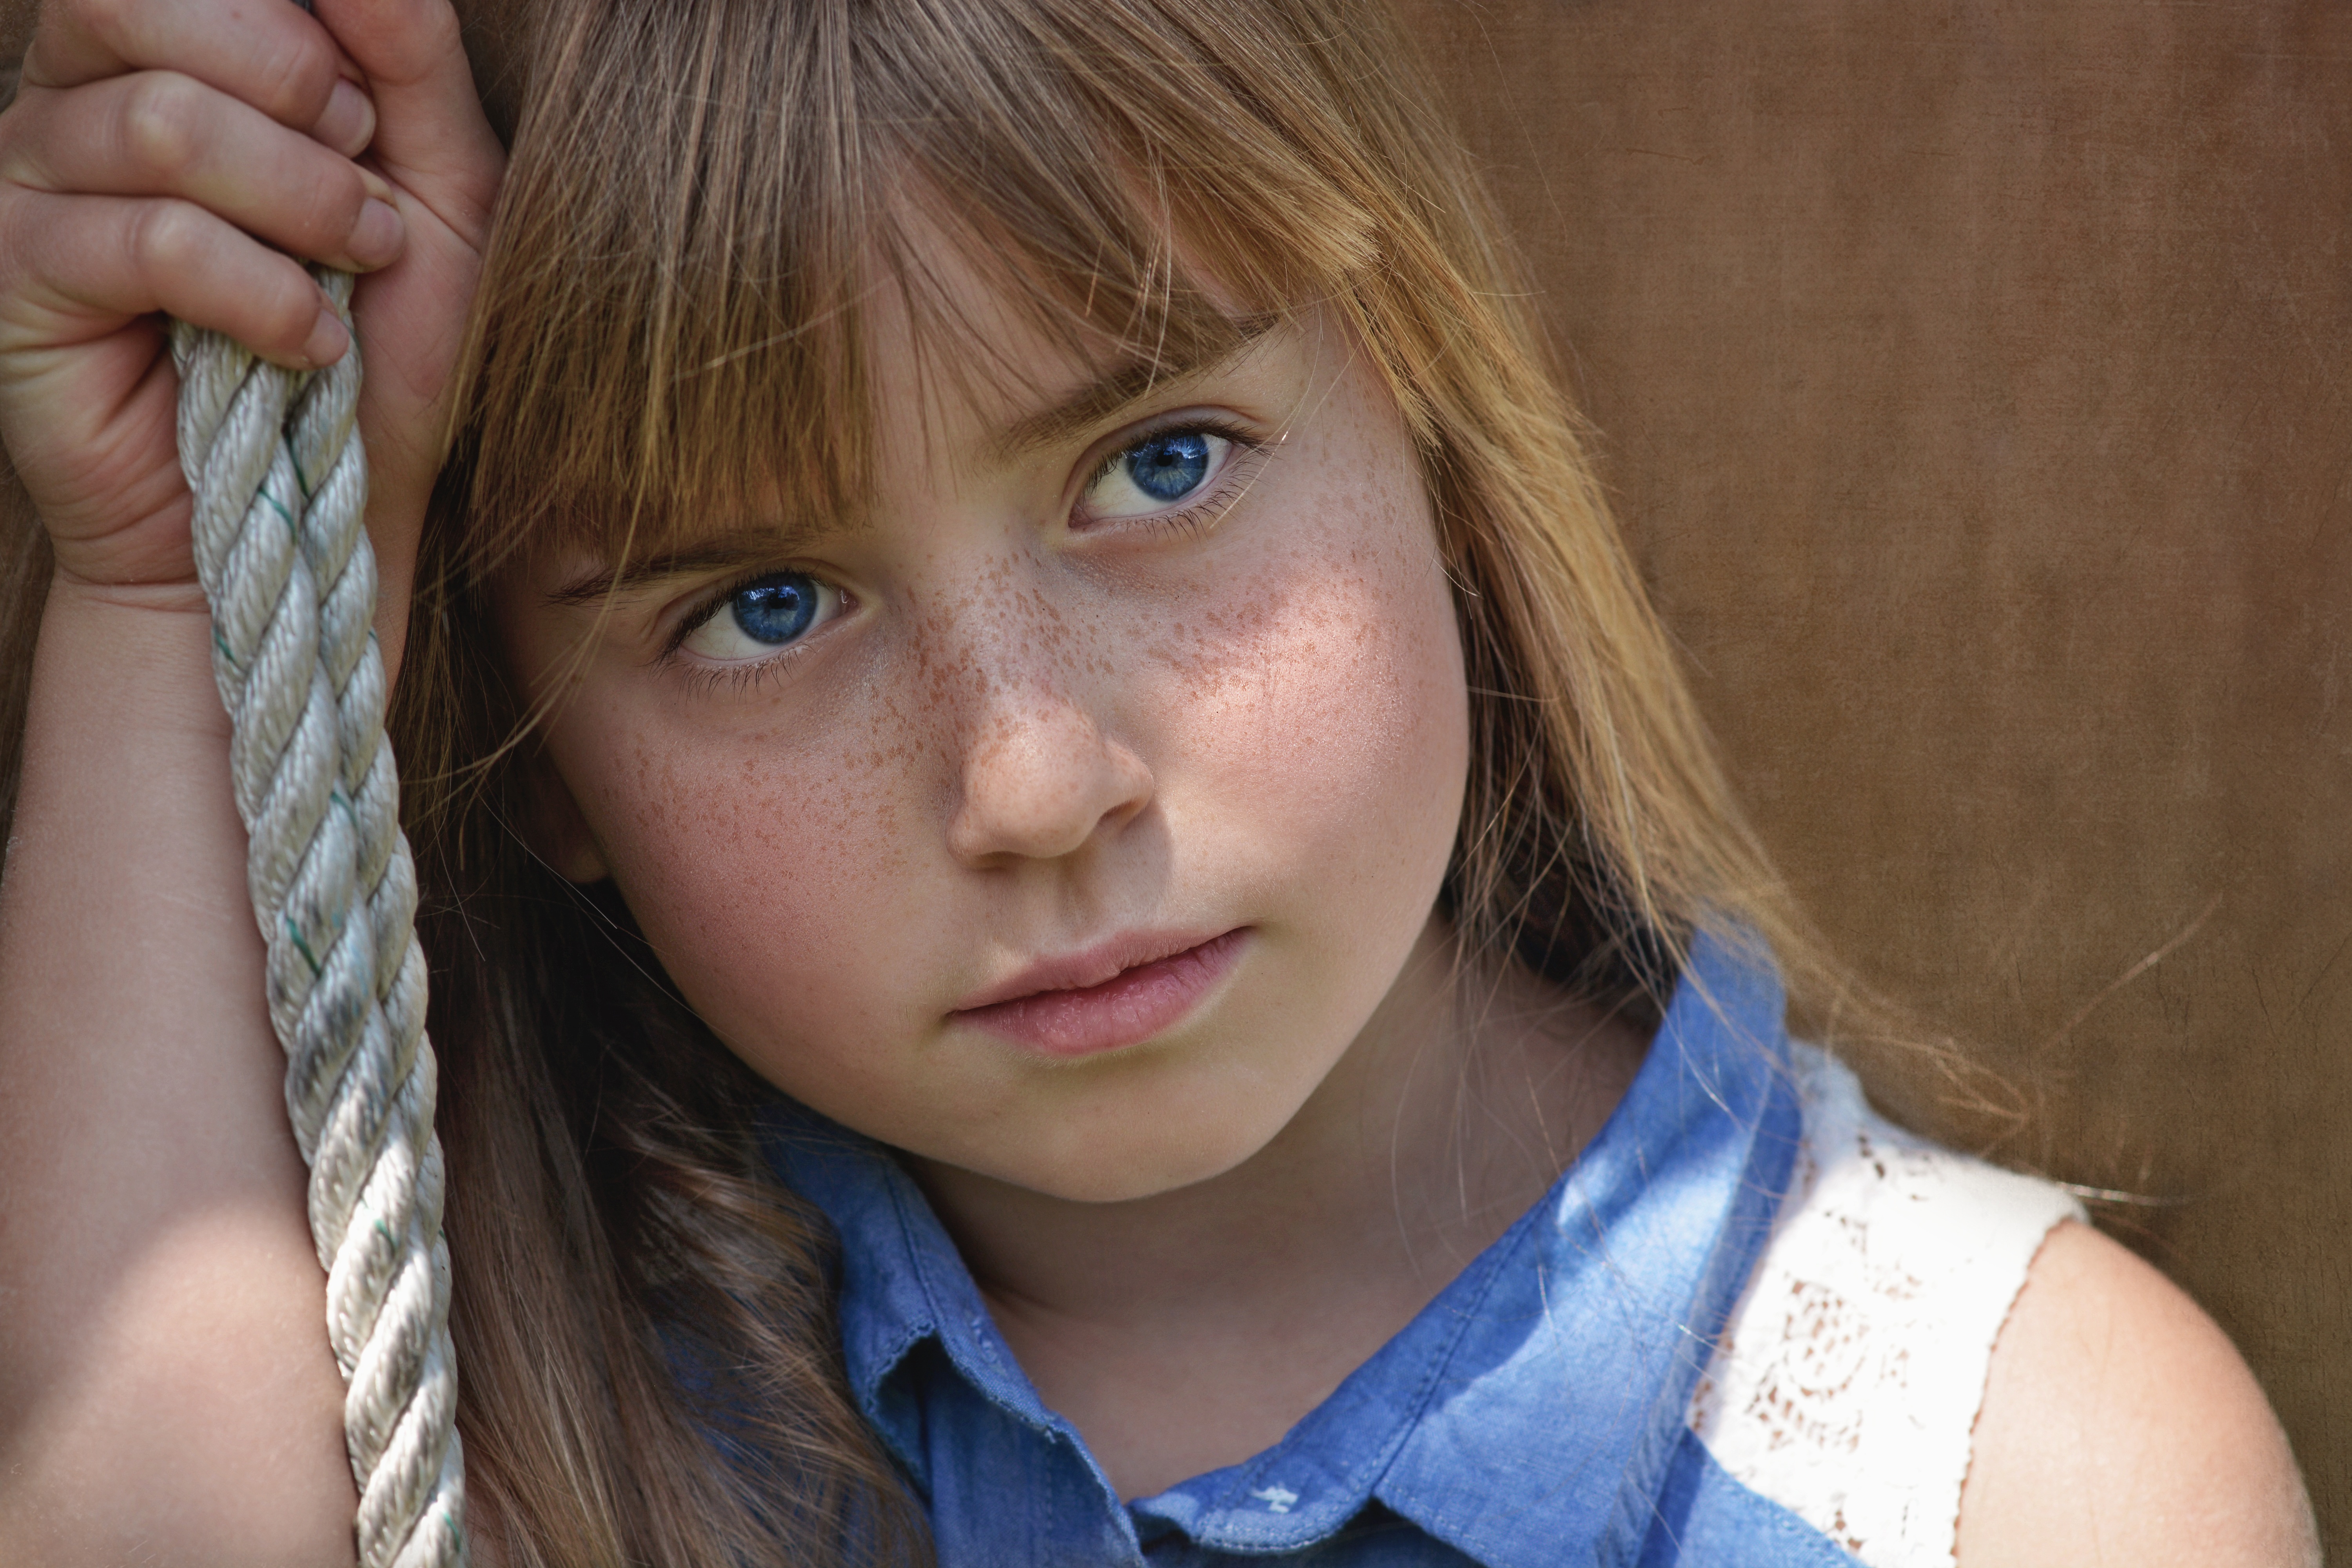
person, girl, woman, hair, photography, kid, portrait, model, child, blue, lady, facial expression, hairstyle, smile, mouth, close up, human body, face, nose, eyes, eye, glasses, head, skin, beauty, blond, organ, emotion, freckles, blue eyes, brown hair, portrait photography